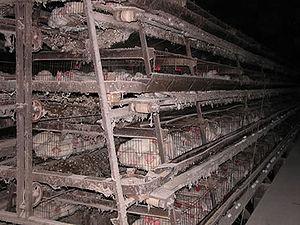
L'élevage en batterie est un mode d'élevage intensif fondé sur l'entretien et l'exploitation d'animaux dans des batteries. Les batteries sont des dispositions linéaires de cages métalliques, sur un étage ou bien superposées sur deux ou trois étages. C'est le cas de l'élevage de poules pondeuses et de volailles en général. Chaque cage peut recevoir un nombre variable d'animaux suivant les normes techniques appliquées.